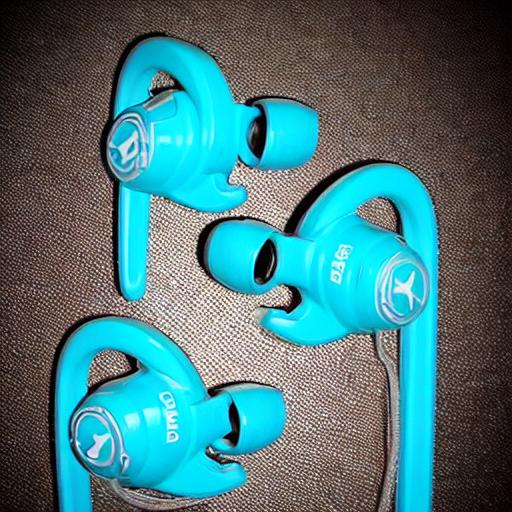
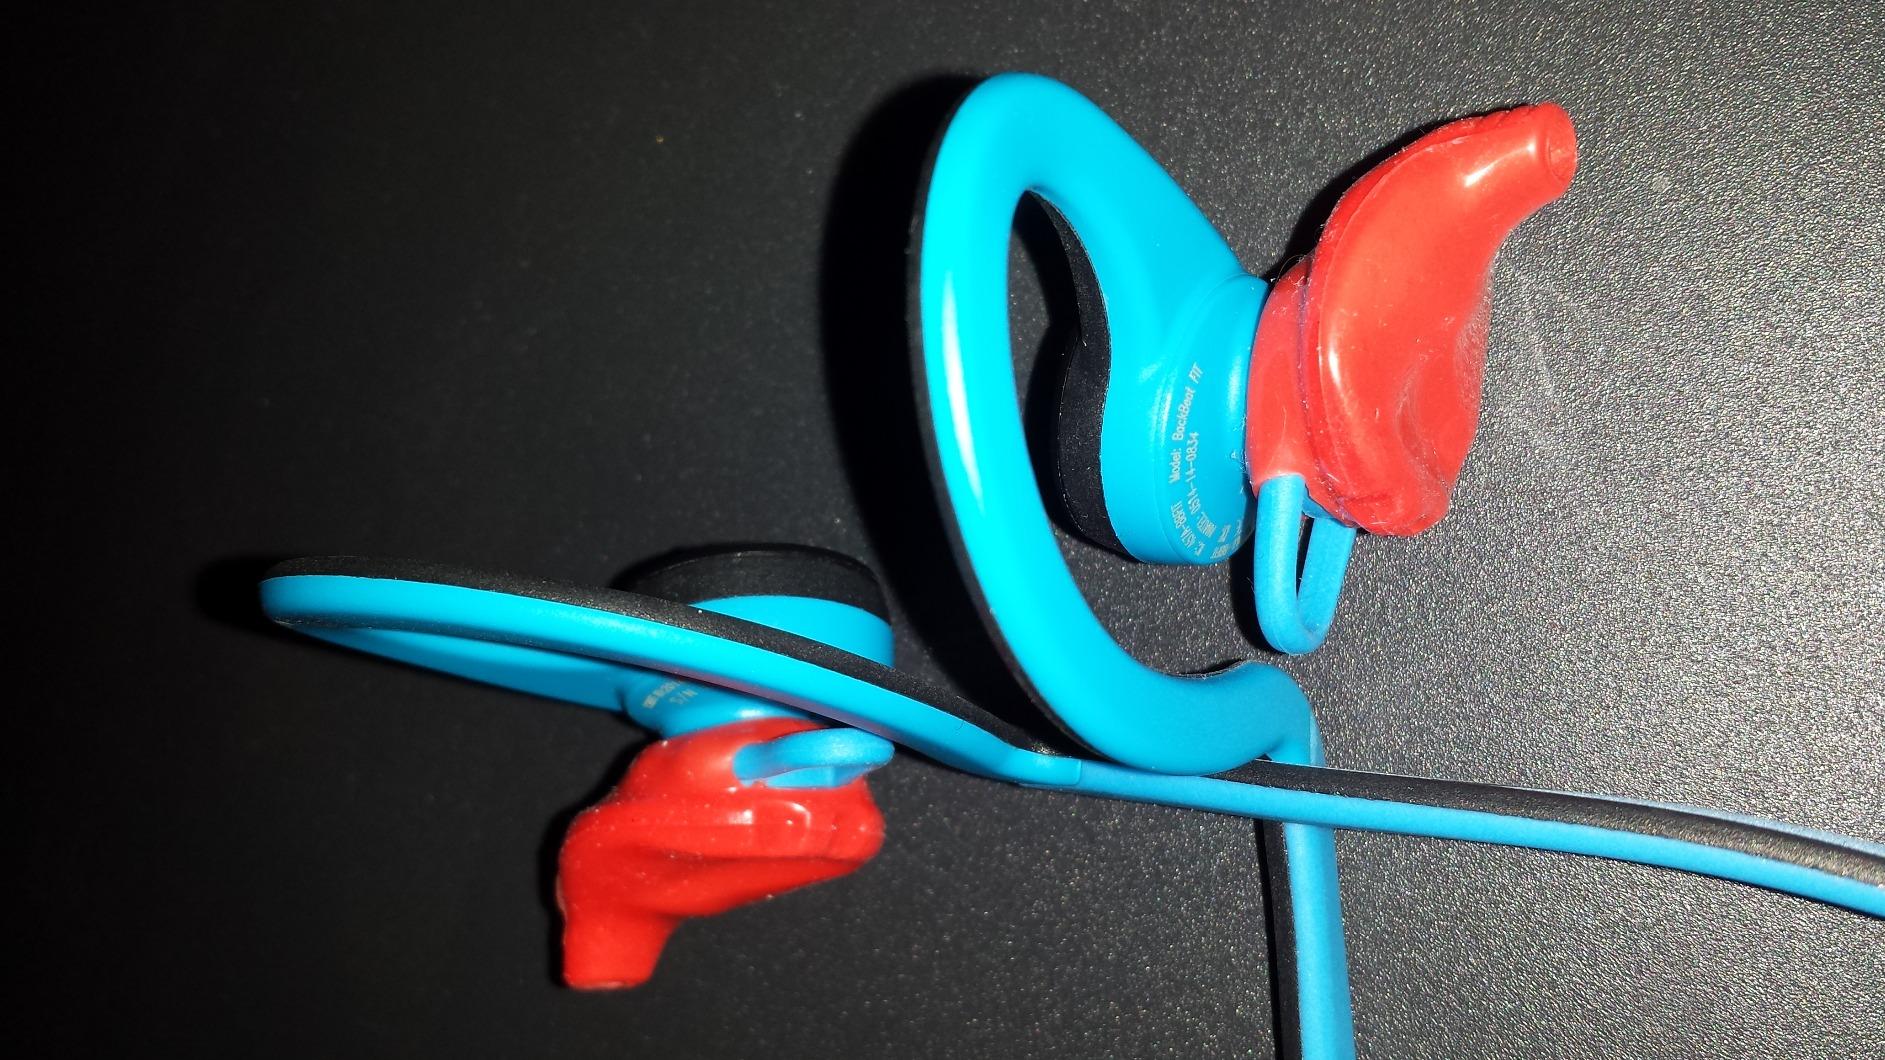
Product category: headphones
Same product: no